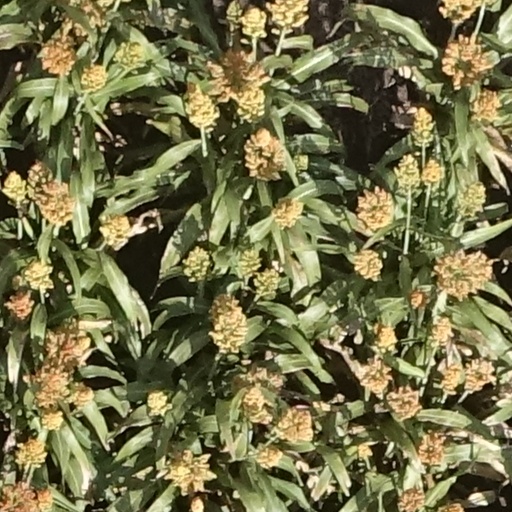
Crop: sorghum